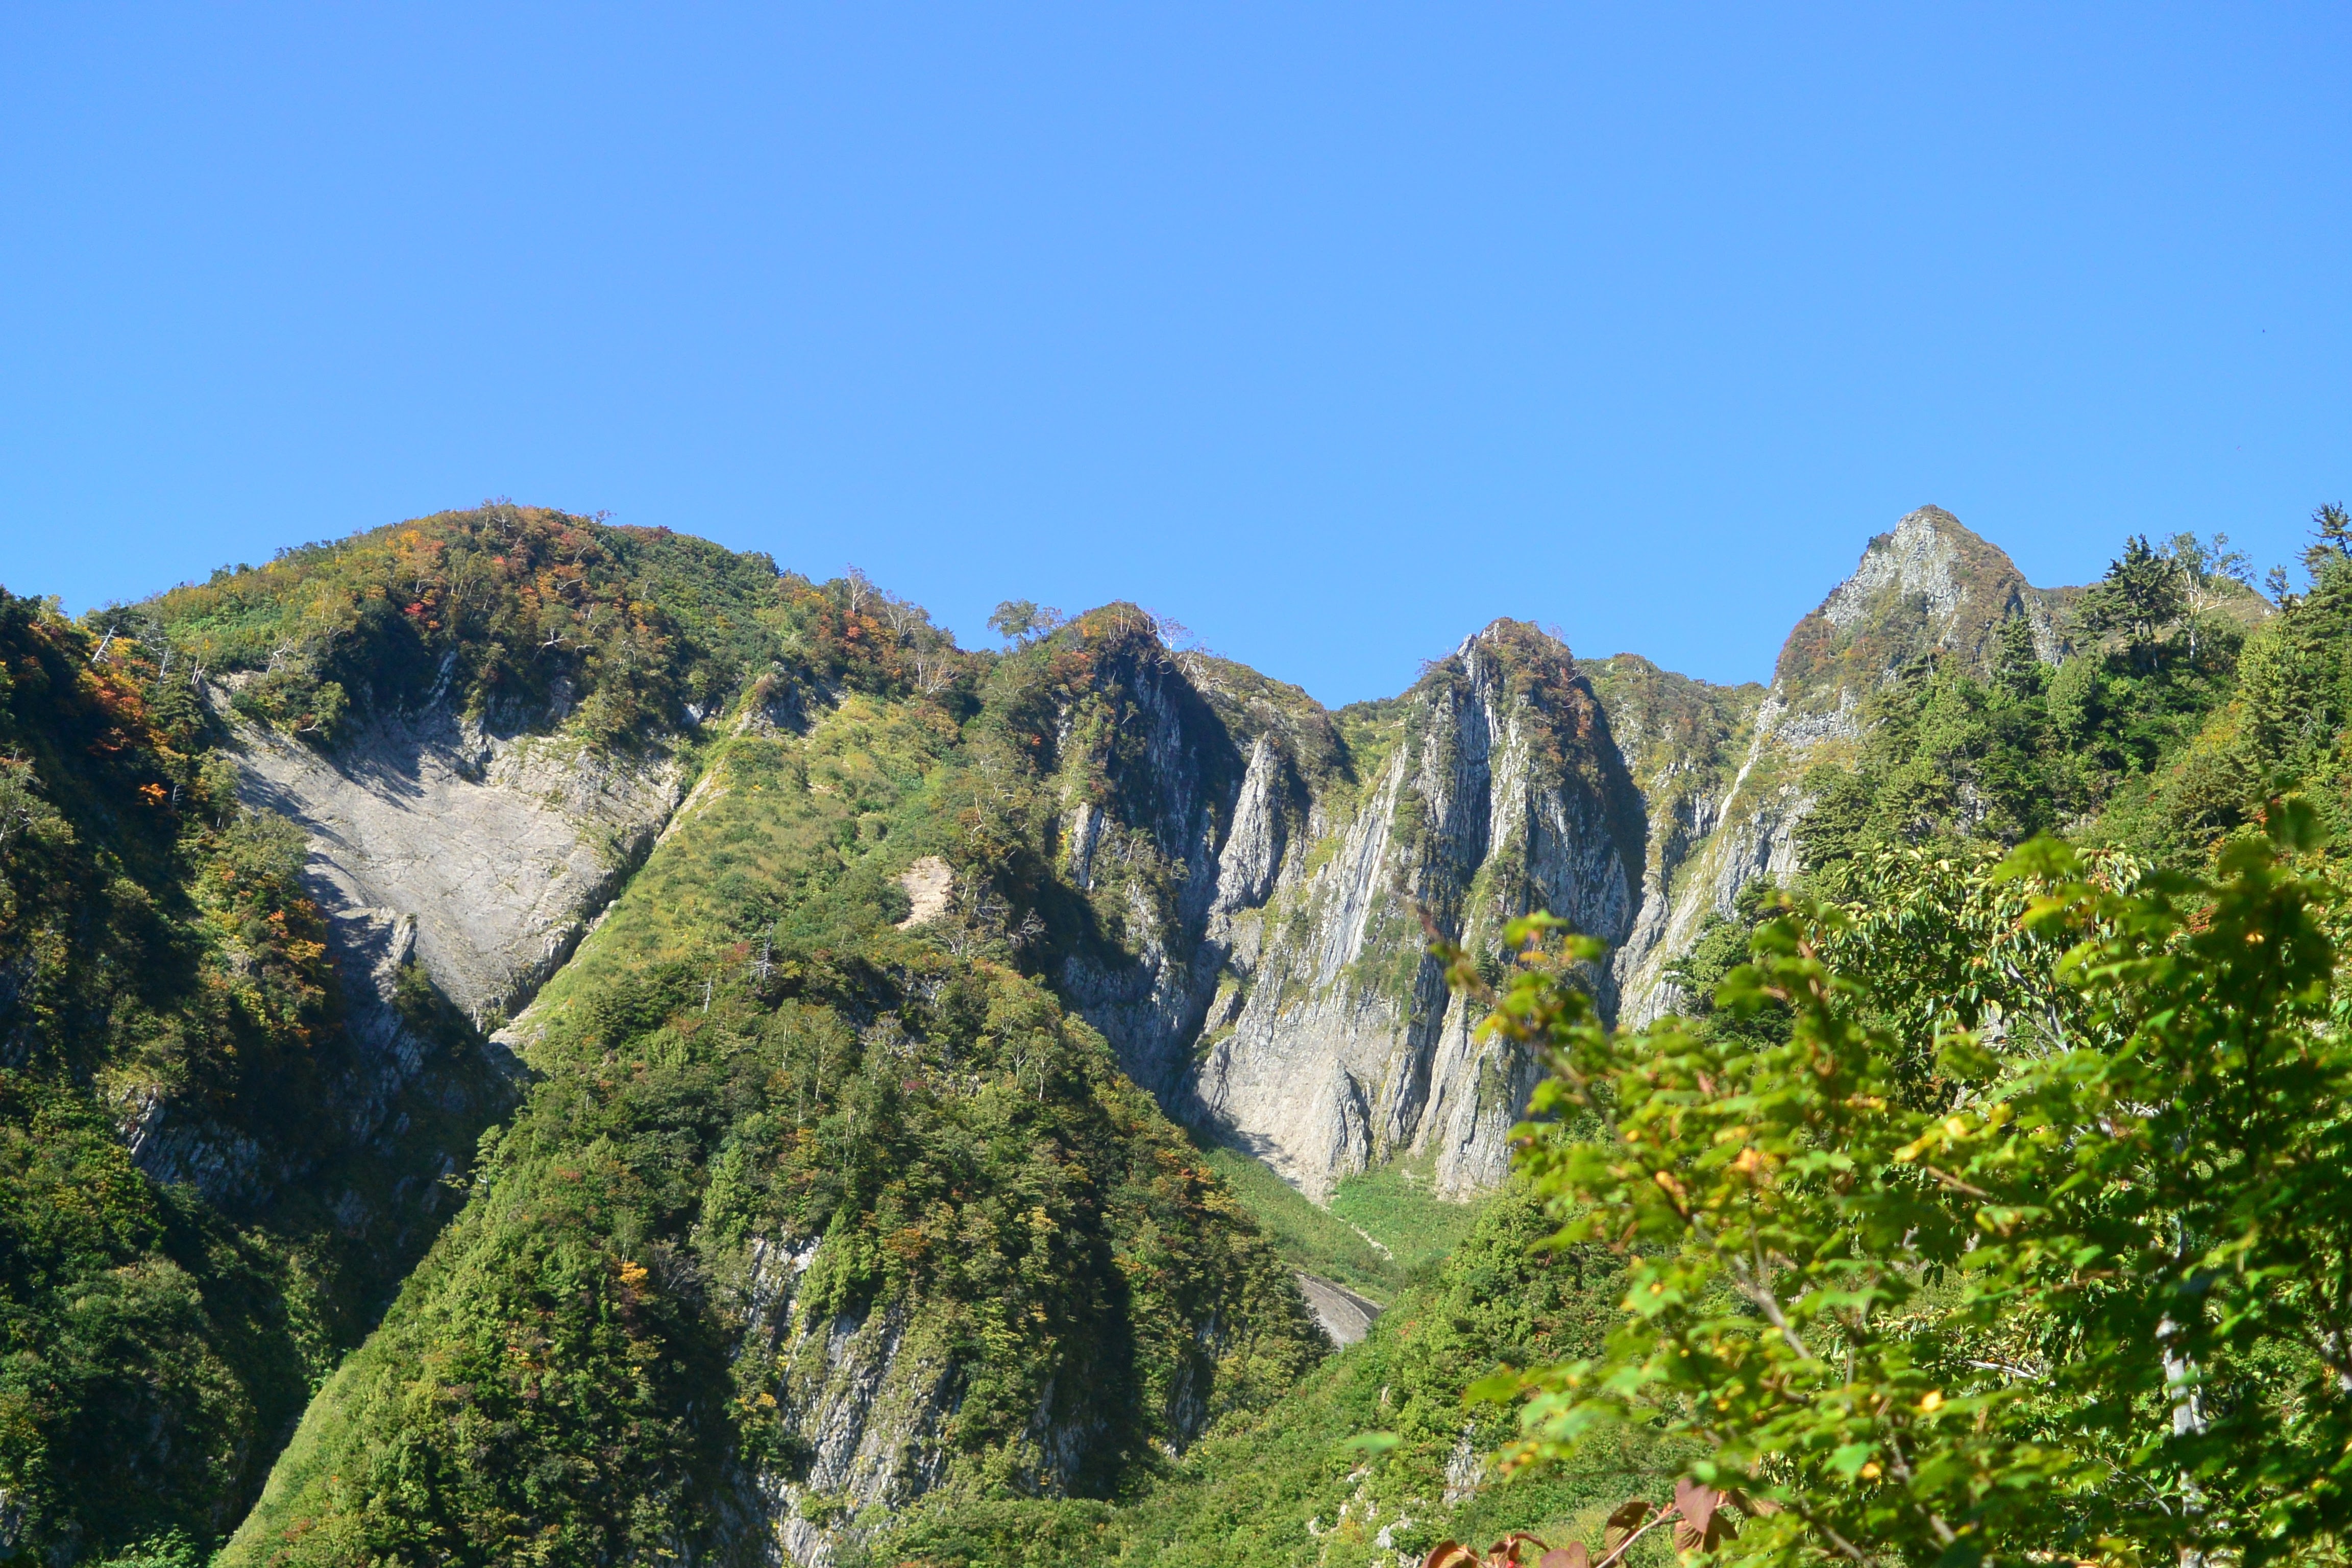
walking, mountain, sky, hiking, trail, adventure, valley, mountain range, summer, cliff, natural, mountain climbing, japan, terrain, national park, ridge, ravine, plateau, landform, mountain pass, mt amakazari, geographical feature, mountainous landforms